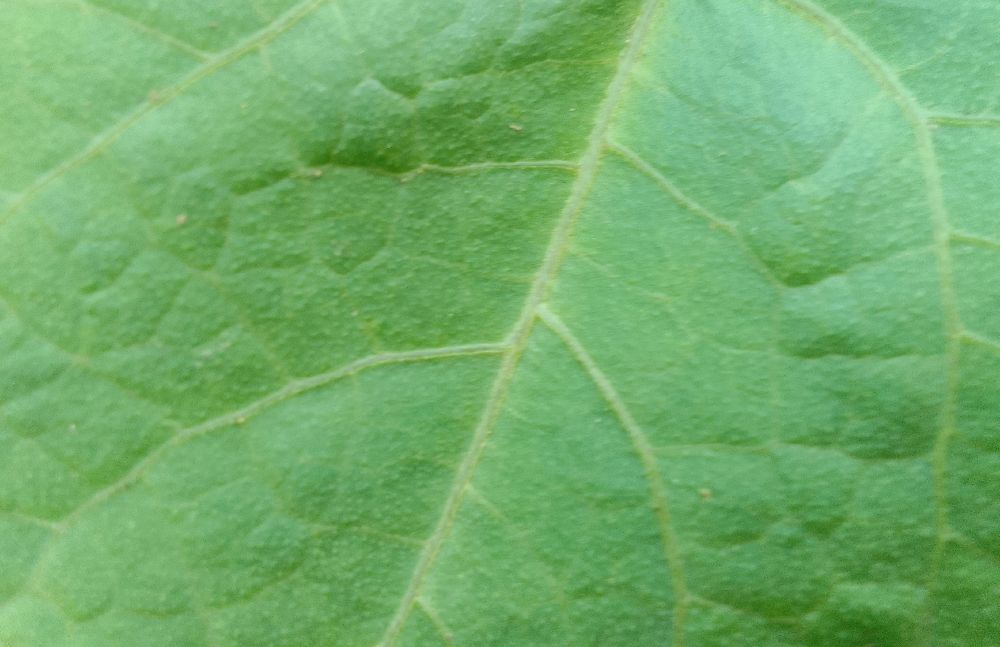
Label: healthy